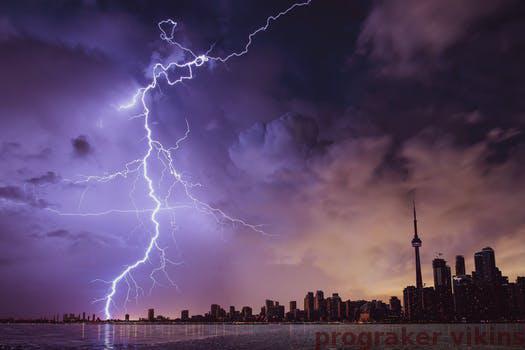
Label: Watermark